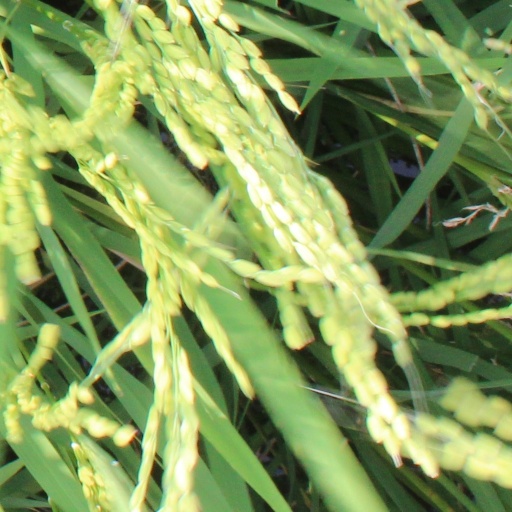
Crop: rice